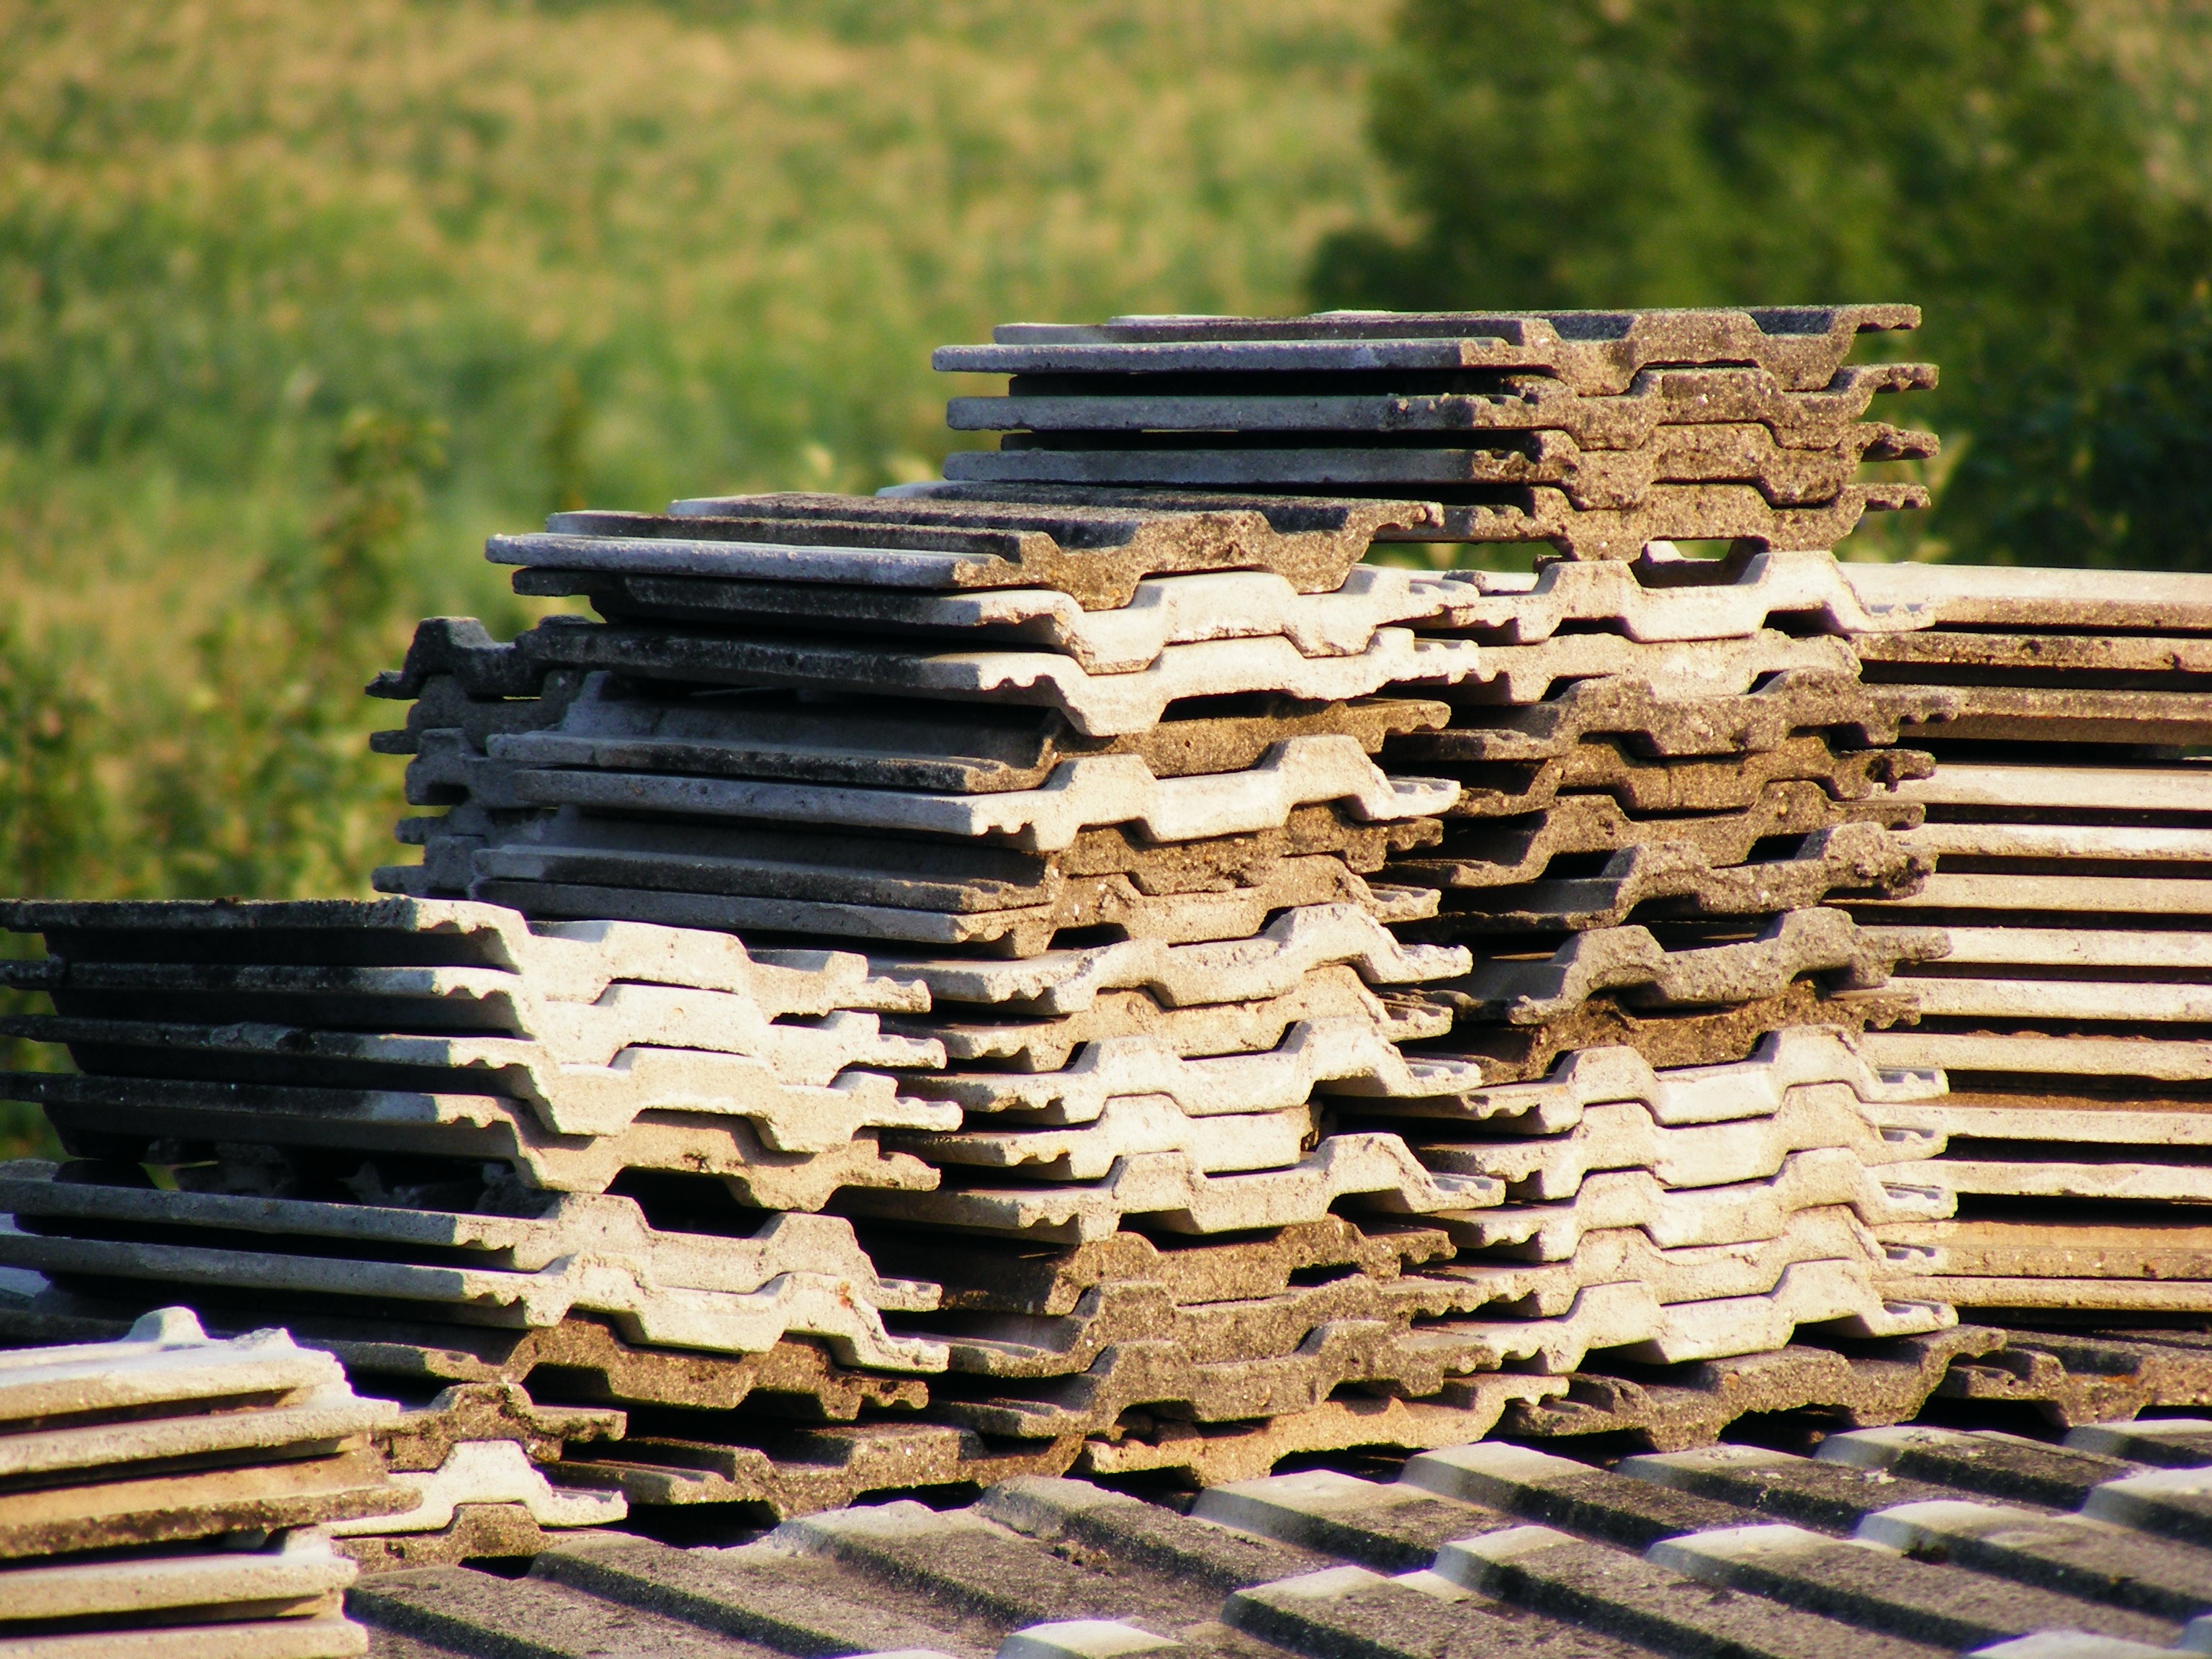
cement, construction, materials, roof, tile, industries, objects